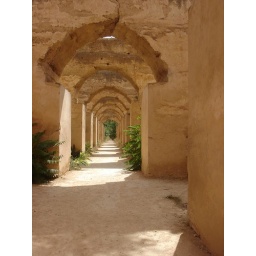
The old stables in meknes- used to house 12000 horses here!